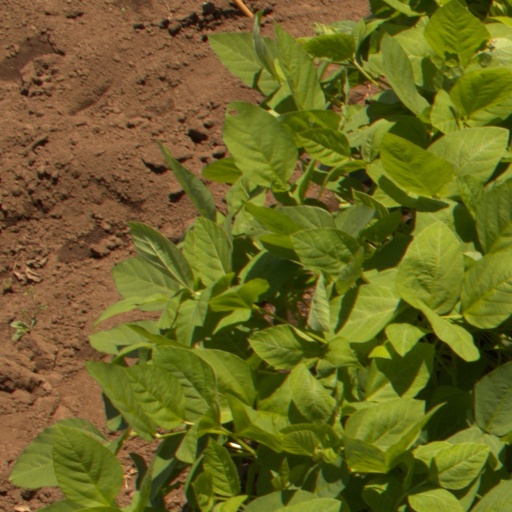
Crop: soybean